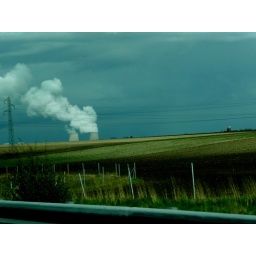
Landscape in blue and green